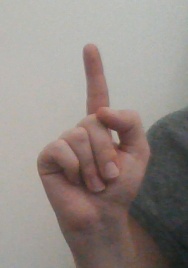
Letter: bb